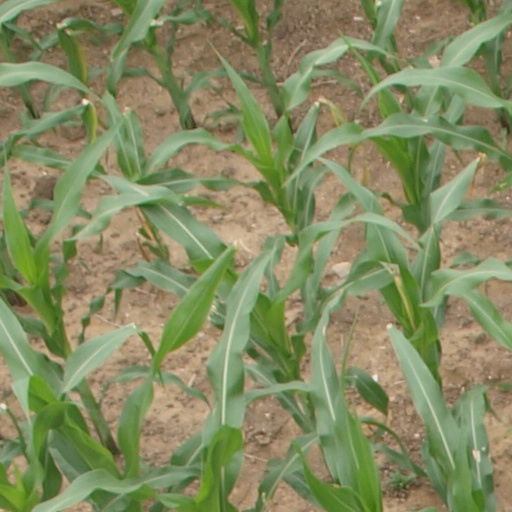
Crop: maize; corn